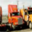
Label: truck